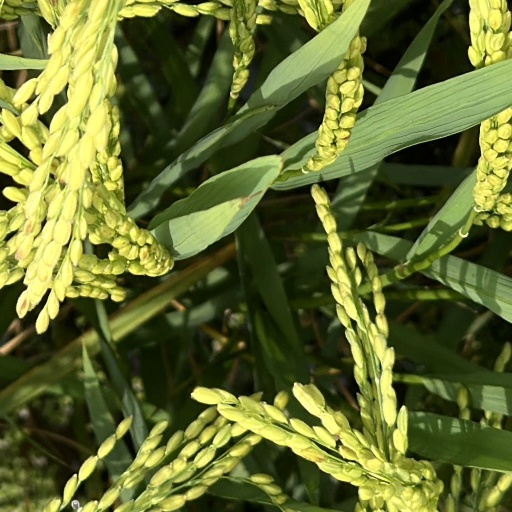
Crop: rice